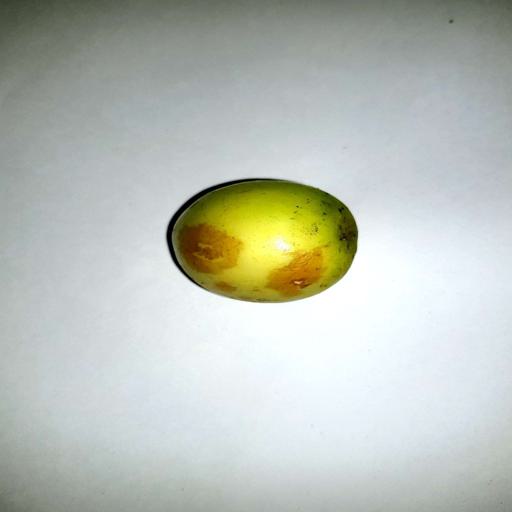
Label: bruised